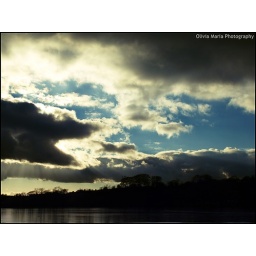
I swear I can see a dog in these clouds :P